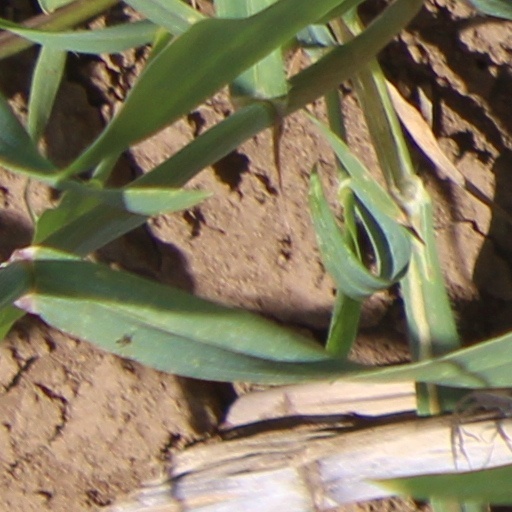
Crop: wheat